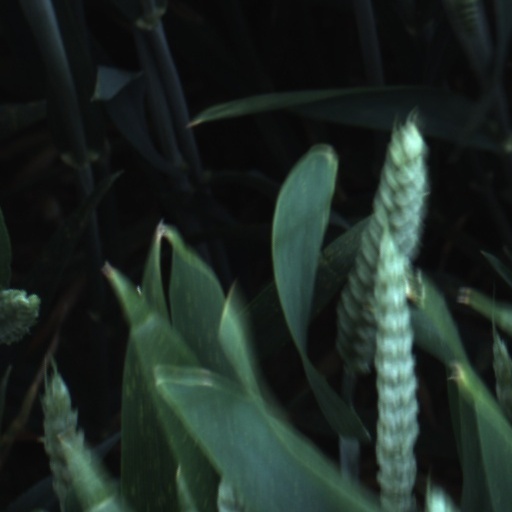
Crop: wheat